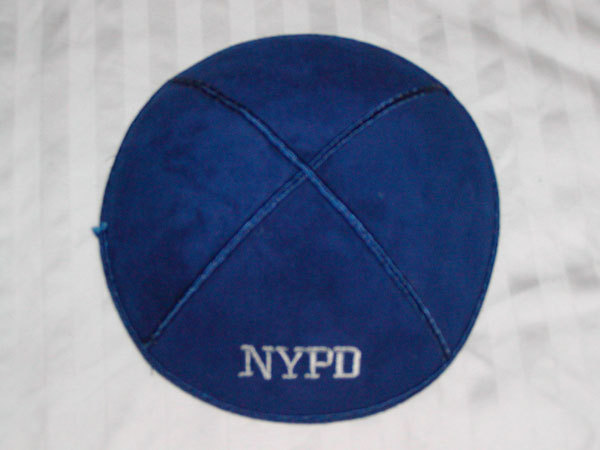
Label: not_food